Dahon

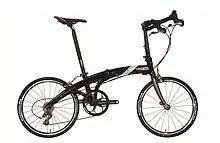
2012 Dahon Special Edition, 30th Anniversary, aluminum frame, folding bike with carbon parts

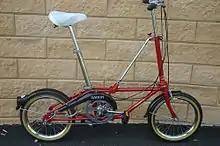
1980s (first generation) Dahon Classic III with Sturmey-Archer 3 speed hub gear

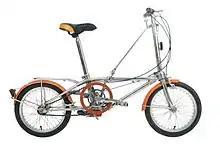
Original 1982 model in stainless steel.

Most Dahon bicycles use a patented, single-hinge frame design where the handlebar folds down and the frame hinge swings to the left, leaving the handlebar inside, whereas models such as the Jifo and EEZZ take advantage of new, vertical folding technology. The biggest sellers are those with ETRTO 305 mm and 406 mm (16 or 20 inch) wheels, but models are available with wheels from 239 mm to 622 mm (12 inches to 700C). In terms of gearing, bikes can feature derailleurs or hub gears, or both or none.